Jamshid Bahman Jamshidian

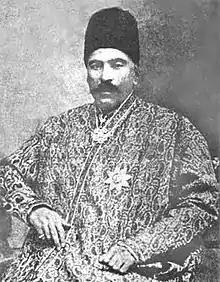
Jamshid Bahman Jamshidian

Jamshid Bahman Jamshidian, also known as Arbab Jamshidi (1851 in Yazd – January 16, 1933, in Tehran), was a prominent Zoroastrian figure in Iran who introduced the idea of modern banking in Iran as well as being the first representative of the Zoroastrian community in the Iranian Parliament.